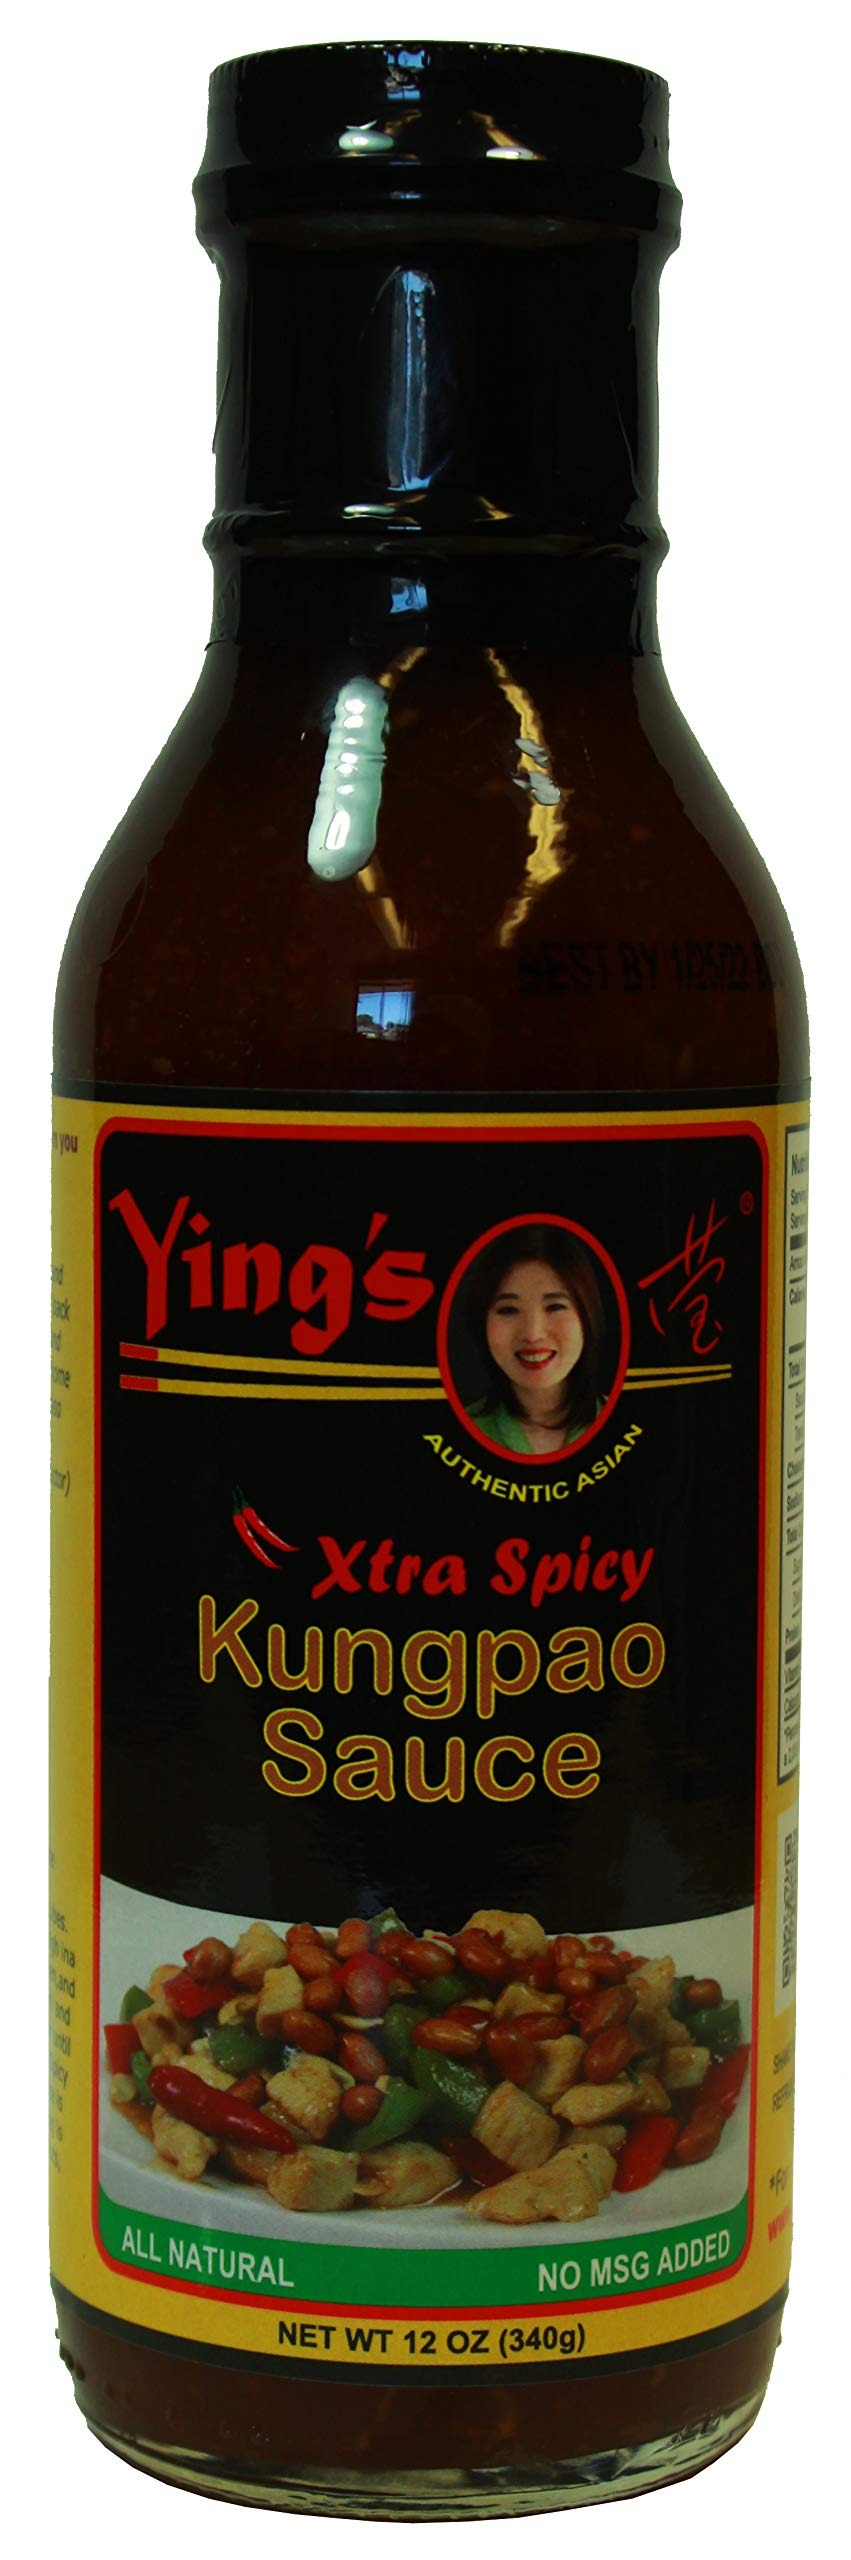
Item Name: Ying's Kungpao Sauce Extra Spicy
Bullet Point 1: All Natural, Szhechuan-Style Sauce for Stir-Fry with a Medium Kick
Bullet Point 2: Low Sodium, No Added MSG, No High Fructose Corn Syrup
Bullet Point 3: Includes recipe on label
Value: 12.0
Unit: Ounce

Price: 5.5